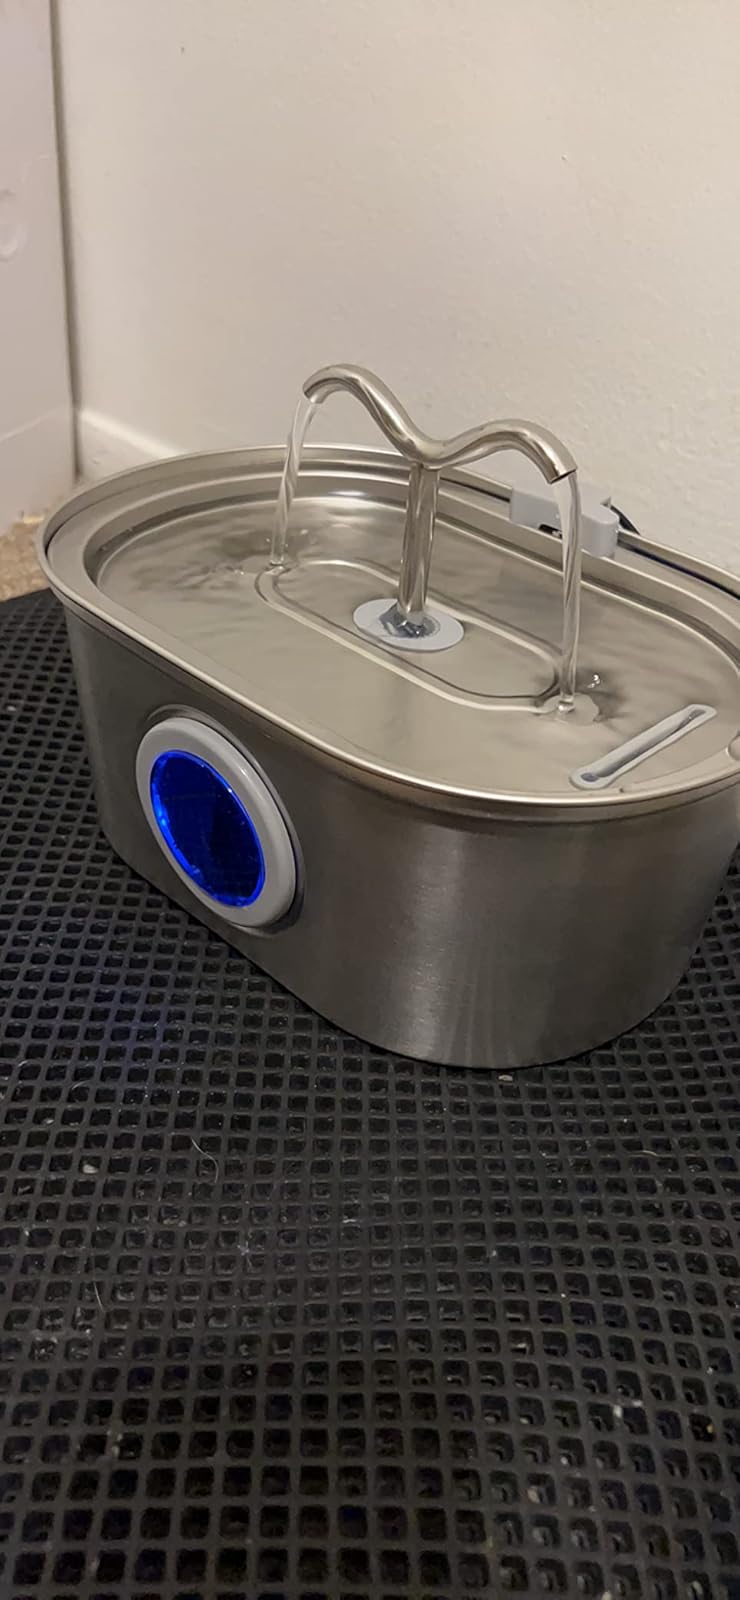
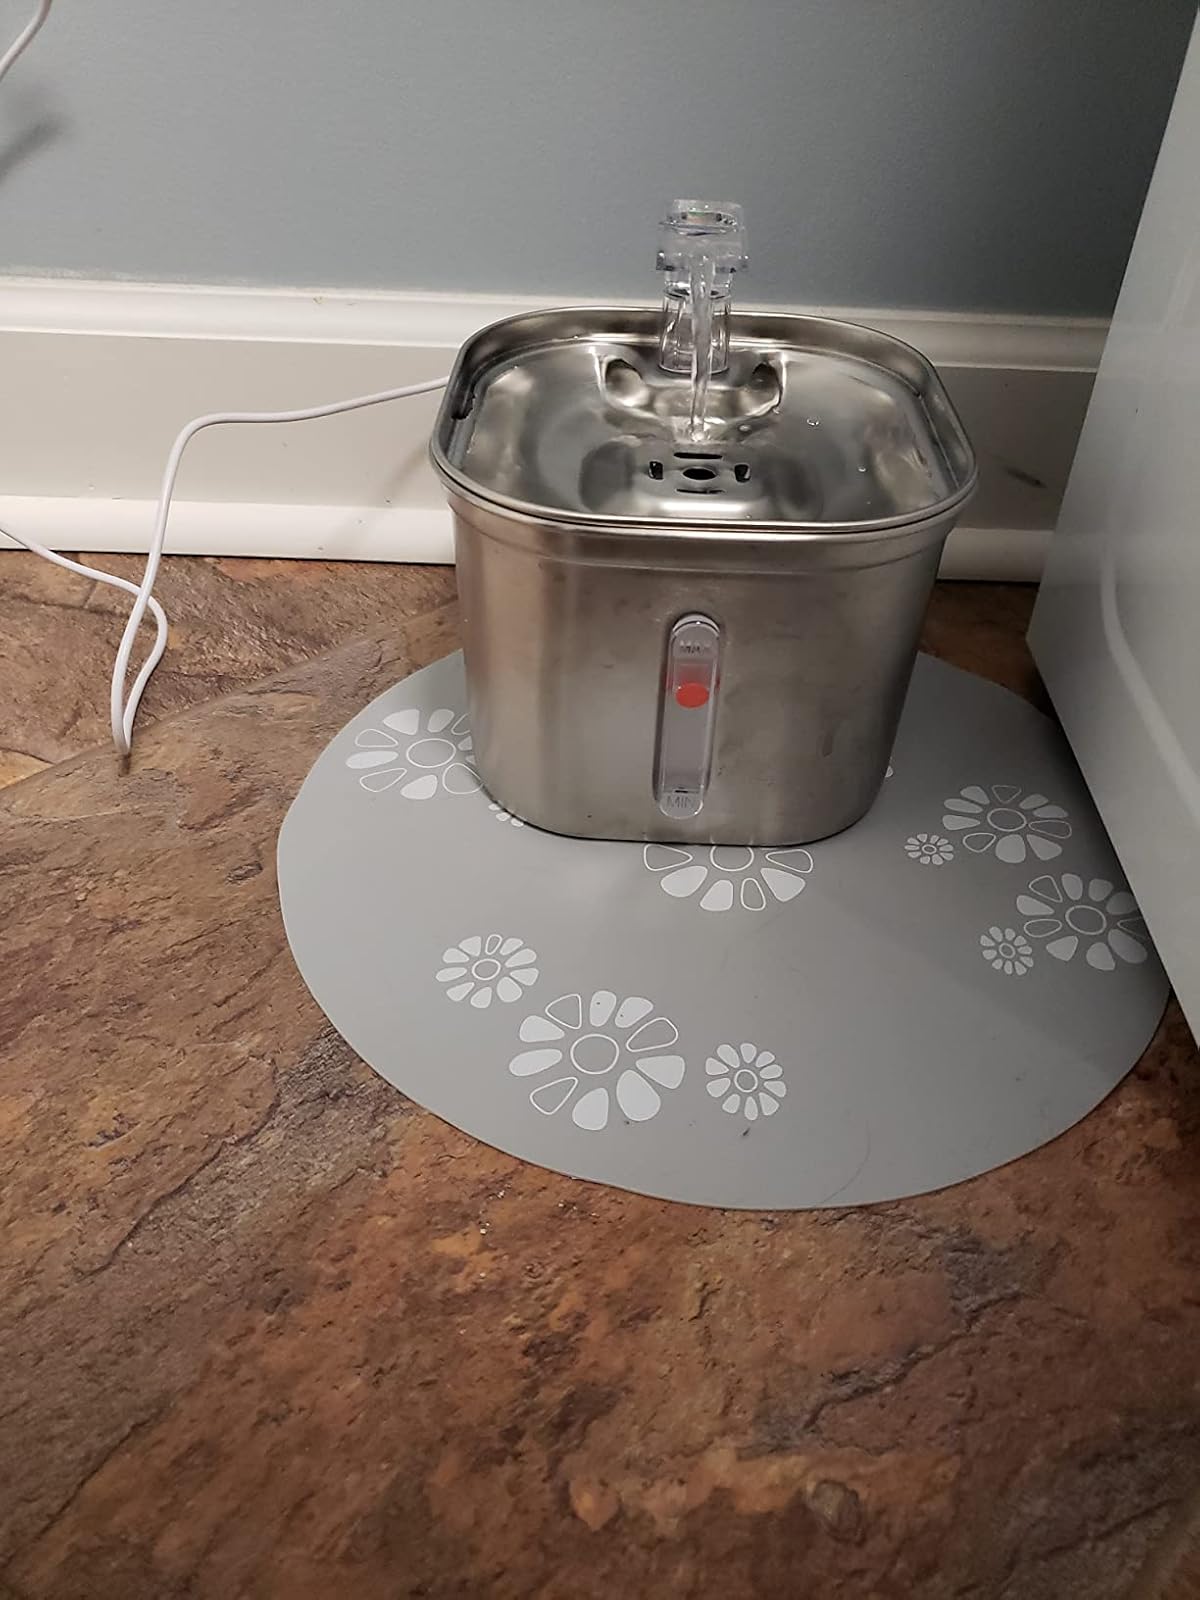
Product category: items_bowl
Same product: no